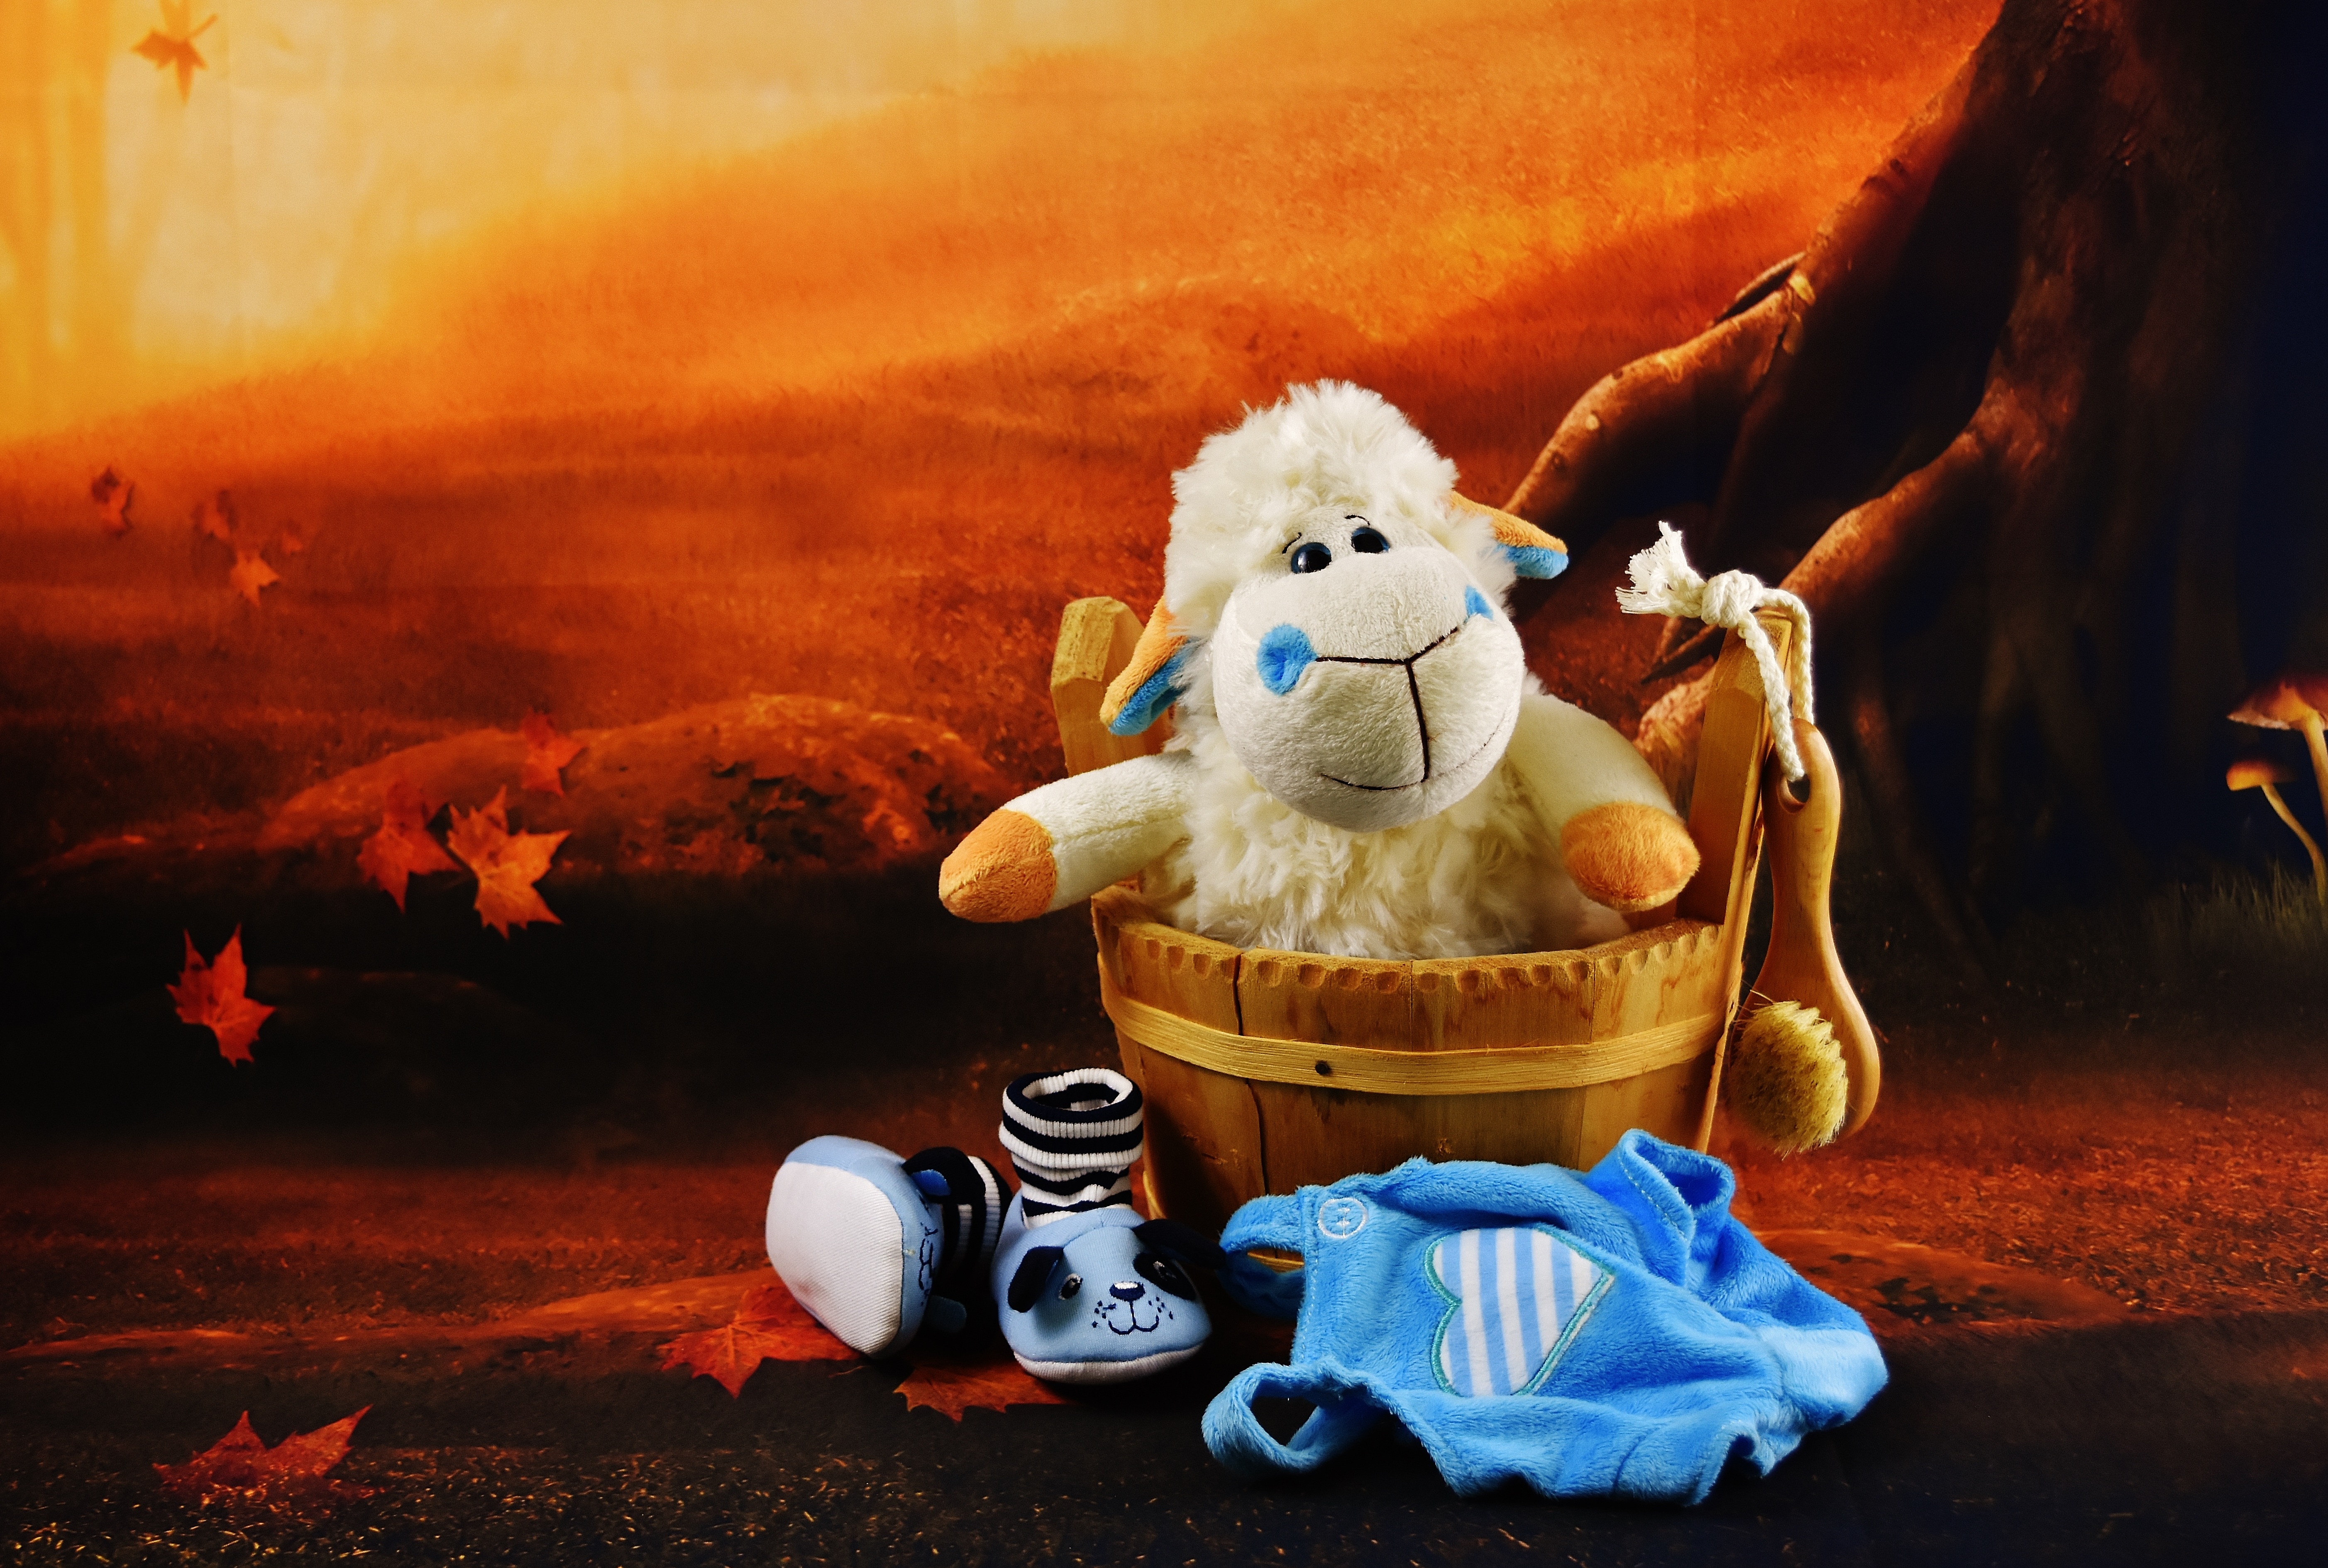
swim, sheep, fun, figure, toys, funny, tub, plush, stuffed animal, screenshot, soft toy, sch fchen, wooden tub, computer wallpaper, bad day